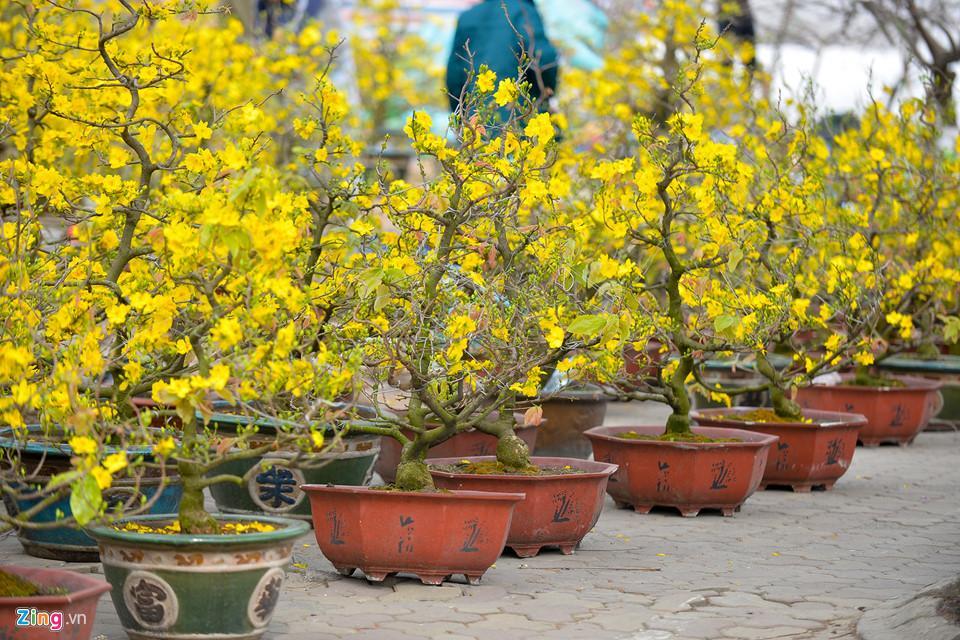
có nhiều chậu mai vàng xuất hiện ở trong hình